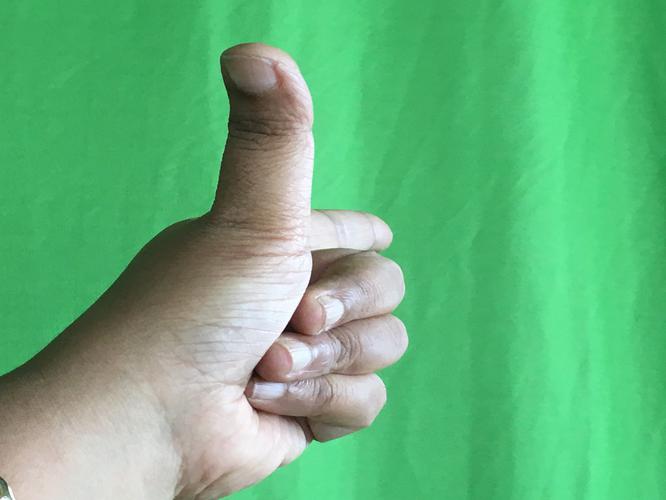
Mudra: Chandrakala
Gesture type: single_hand